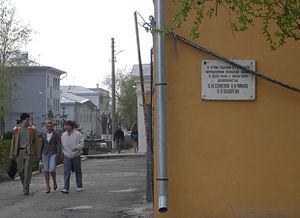
Cet article présente les faits saillants de l'histoire de la Sibérie, partie asiatique de l'Empire russe, de l'URSS puis de la Fédération de Russie, et immense région d'une surface de 13,1 millions de km² très peu peuplée.